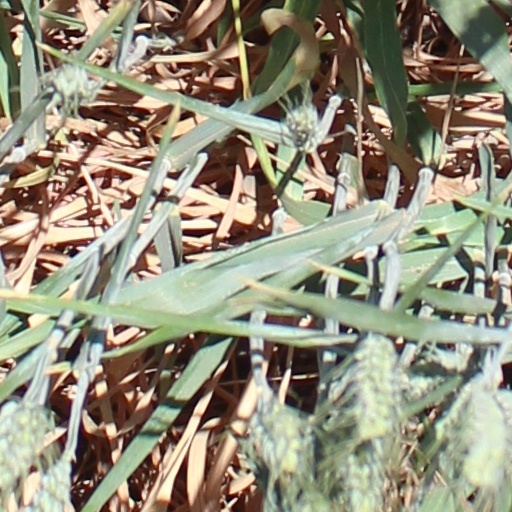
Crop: wheat